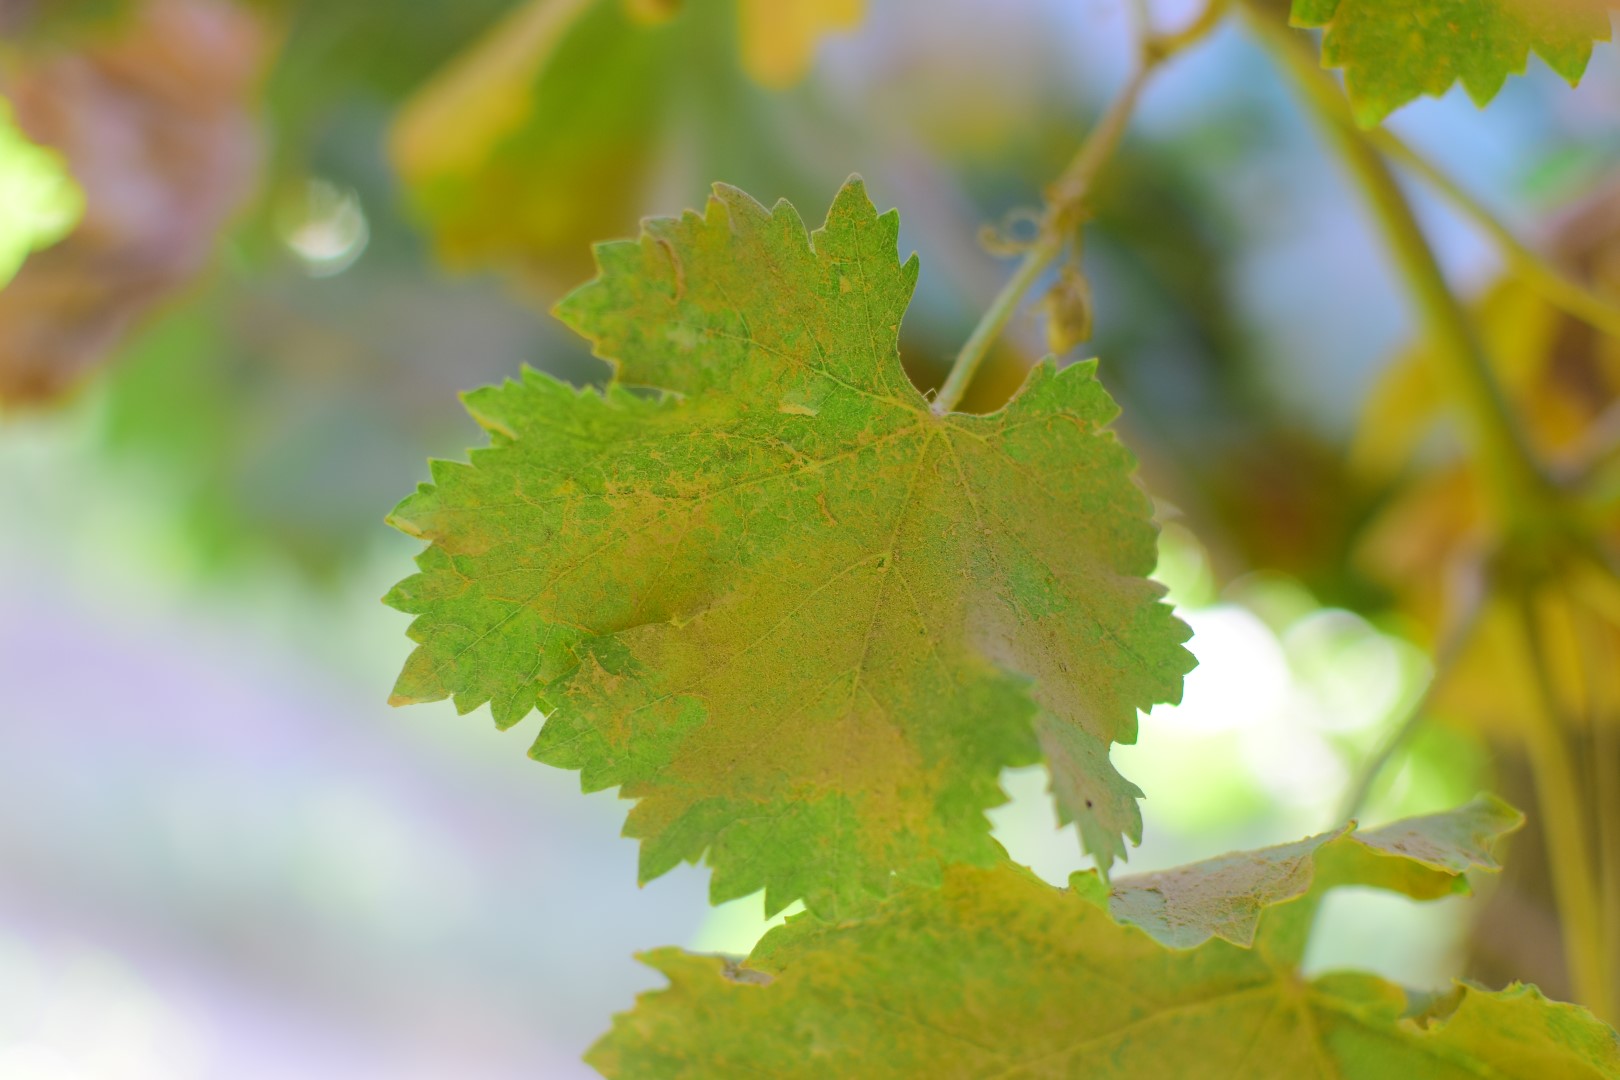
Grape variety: Deas Al-Annz